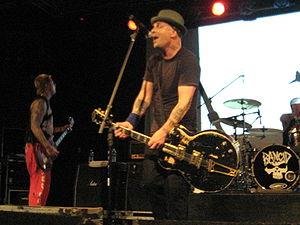
Timothy Lockwood Armstrong né le 25 novembre 1966 à Berkeley en Californie est le guitariste et chanteur du groupe punk phare californien Rancid, ainsi que chanteur du groupe The Transplants et gérant du label indépendant Hellcat Records.